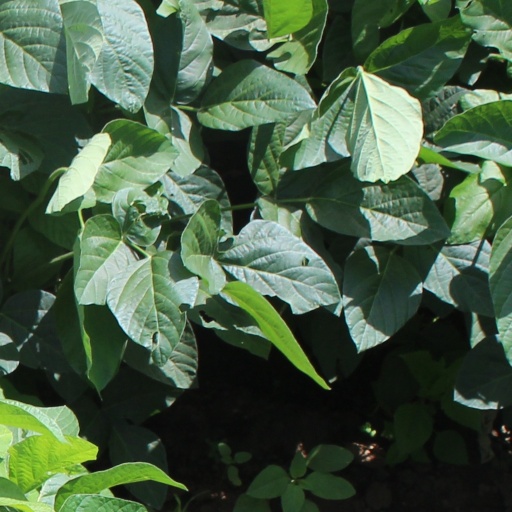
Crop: soybean